Venture (video game)

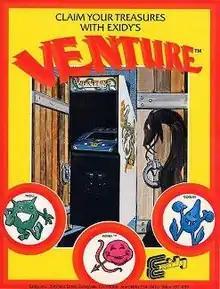
Arcade flyer

Venture is a fantasy-themed action game released as an arcade video game in 1981 by Exidy. Each level consists of a playable, overhead map view. Upon entering one of the rooms shown on the map, the game zooms in until the room fills the screen. As a round smiley-face named Winky, the goal is to collect the treasure in each of the rooms. Winky can shoot arrows at enemies which turn into slowly disintegrating corpses when hit. Corpses are deadly to the touch. Each room has a different layout, treasure, and enemies, and some rooms have special features, such as moving walls.